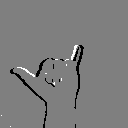
ASL letter: y